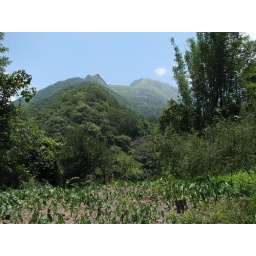
Mei Shan, Kaoshiung county, Taiwan. A small taro field in the foreground, and a high pasture on the mountain in the background.